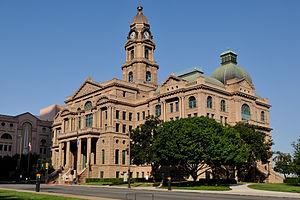
Le comté de Tarrant, en anglais : Tarrant County, est l'un des 254 comtés de l'État du Texas, aux États-Unis. Fondé le 20 décembre 1849, il est le deuxième comté le plus peuplé de la région métropolitaine de Dallas/Fort Worth Metroplex et Fort Worth en est son siège de comté et la cinquième plus grande ville de l'État. Selon le recensement de 2010, sa population est de 1 809 034 habitants, estimée, en 2017, à 2 054 475 habitants. Le comté a une superficie de 2 336,9 km², dont 2 236,7 km² en surfaces terrestres. Le comté est nommé en référence au général Edward H. Tarrant.